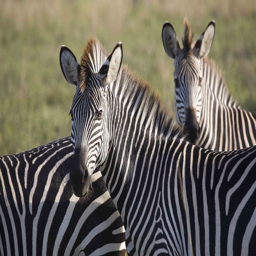
A herd of wild zebra grazing in a green grass covered field.
A group of zebras turning around to look
a group of three adult zebra looking on
Three adult zebra stand calmly very close together.
Zebras stare at the photographer in a grassy area.